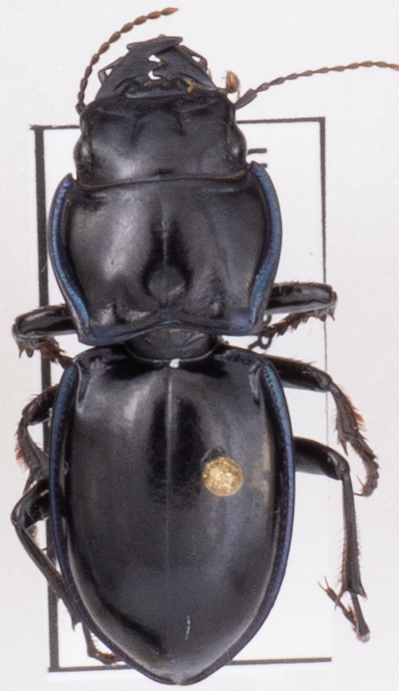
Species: Pasimachus elongatus
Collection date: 2022-09-07
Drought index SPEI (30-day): -2.09
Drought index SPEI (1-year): -2.09
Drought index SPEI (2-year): -1.69